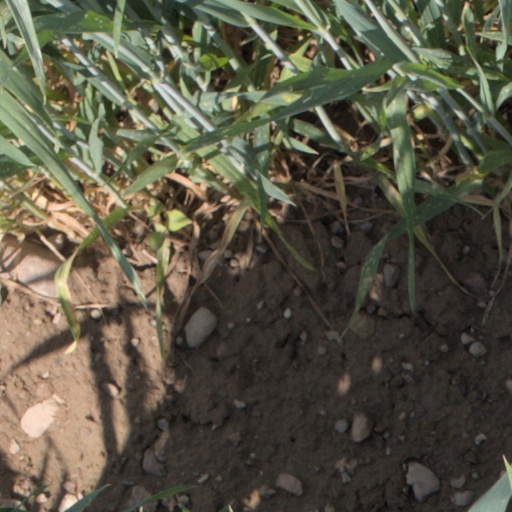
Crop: wheat